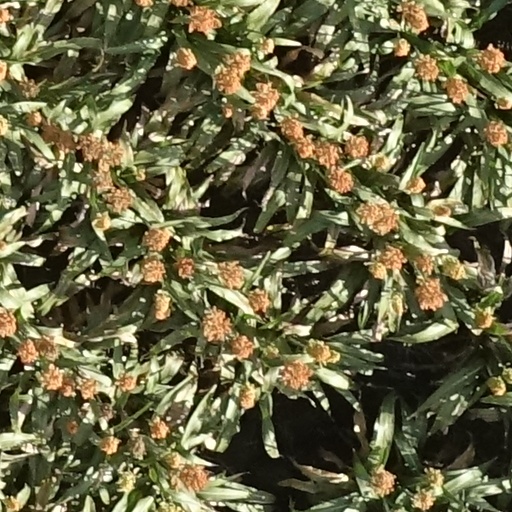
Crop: sorghum